Paulinerkirche, Leipzig

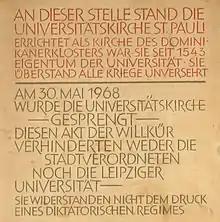
Plaque on the site of the church, noting its destruction

The church had survived the war practically unscathed, unlike the "Augusteum" next to it. On 4 April 1968 the Leipziger Universitätschor performed Bach's "St Matthew Passion", conducted by Hans-Joachim Rotzsch. The last service was held in the packed-out church on 23 May, 1968. Two days later, two churchwardens were allowed inside to remove sheet music and liturgical ornaments.